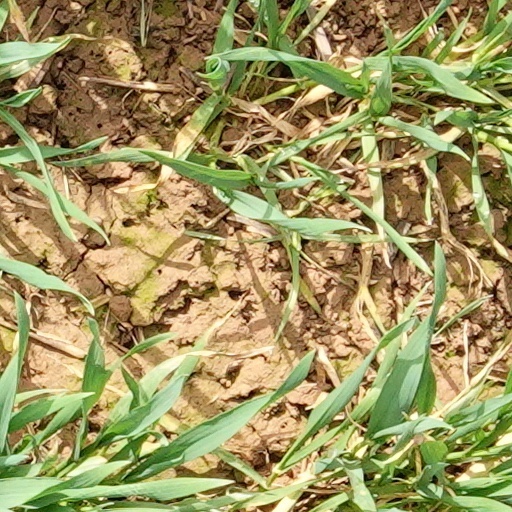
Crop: wheat